Push processing

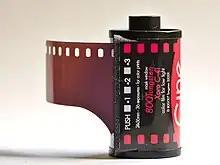
A roll of Cinestill 135 color film showing checkboxes that can be used to remember the EI for push-processing (expressed in stops relative to the box speed of ISO 800/30°).

When a film's effective sensitivity has been varied, the resulting sensitivity is called the exposure index; the film's speed remains at the manufacturer's indication. For example, an ISO 200/24° film could be push processed to EI 400/27° or pull processed to EI 100/21°.